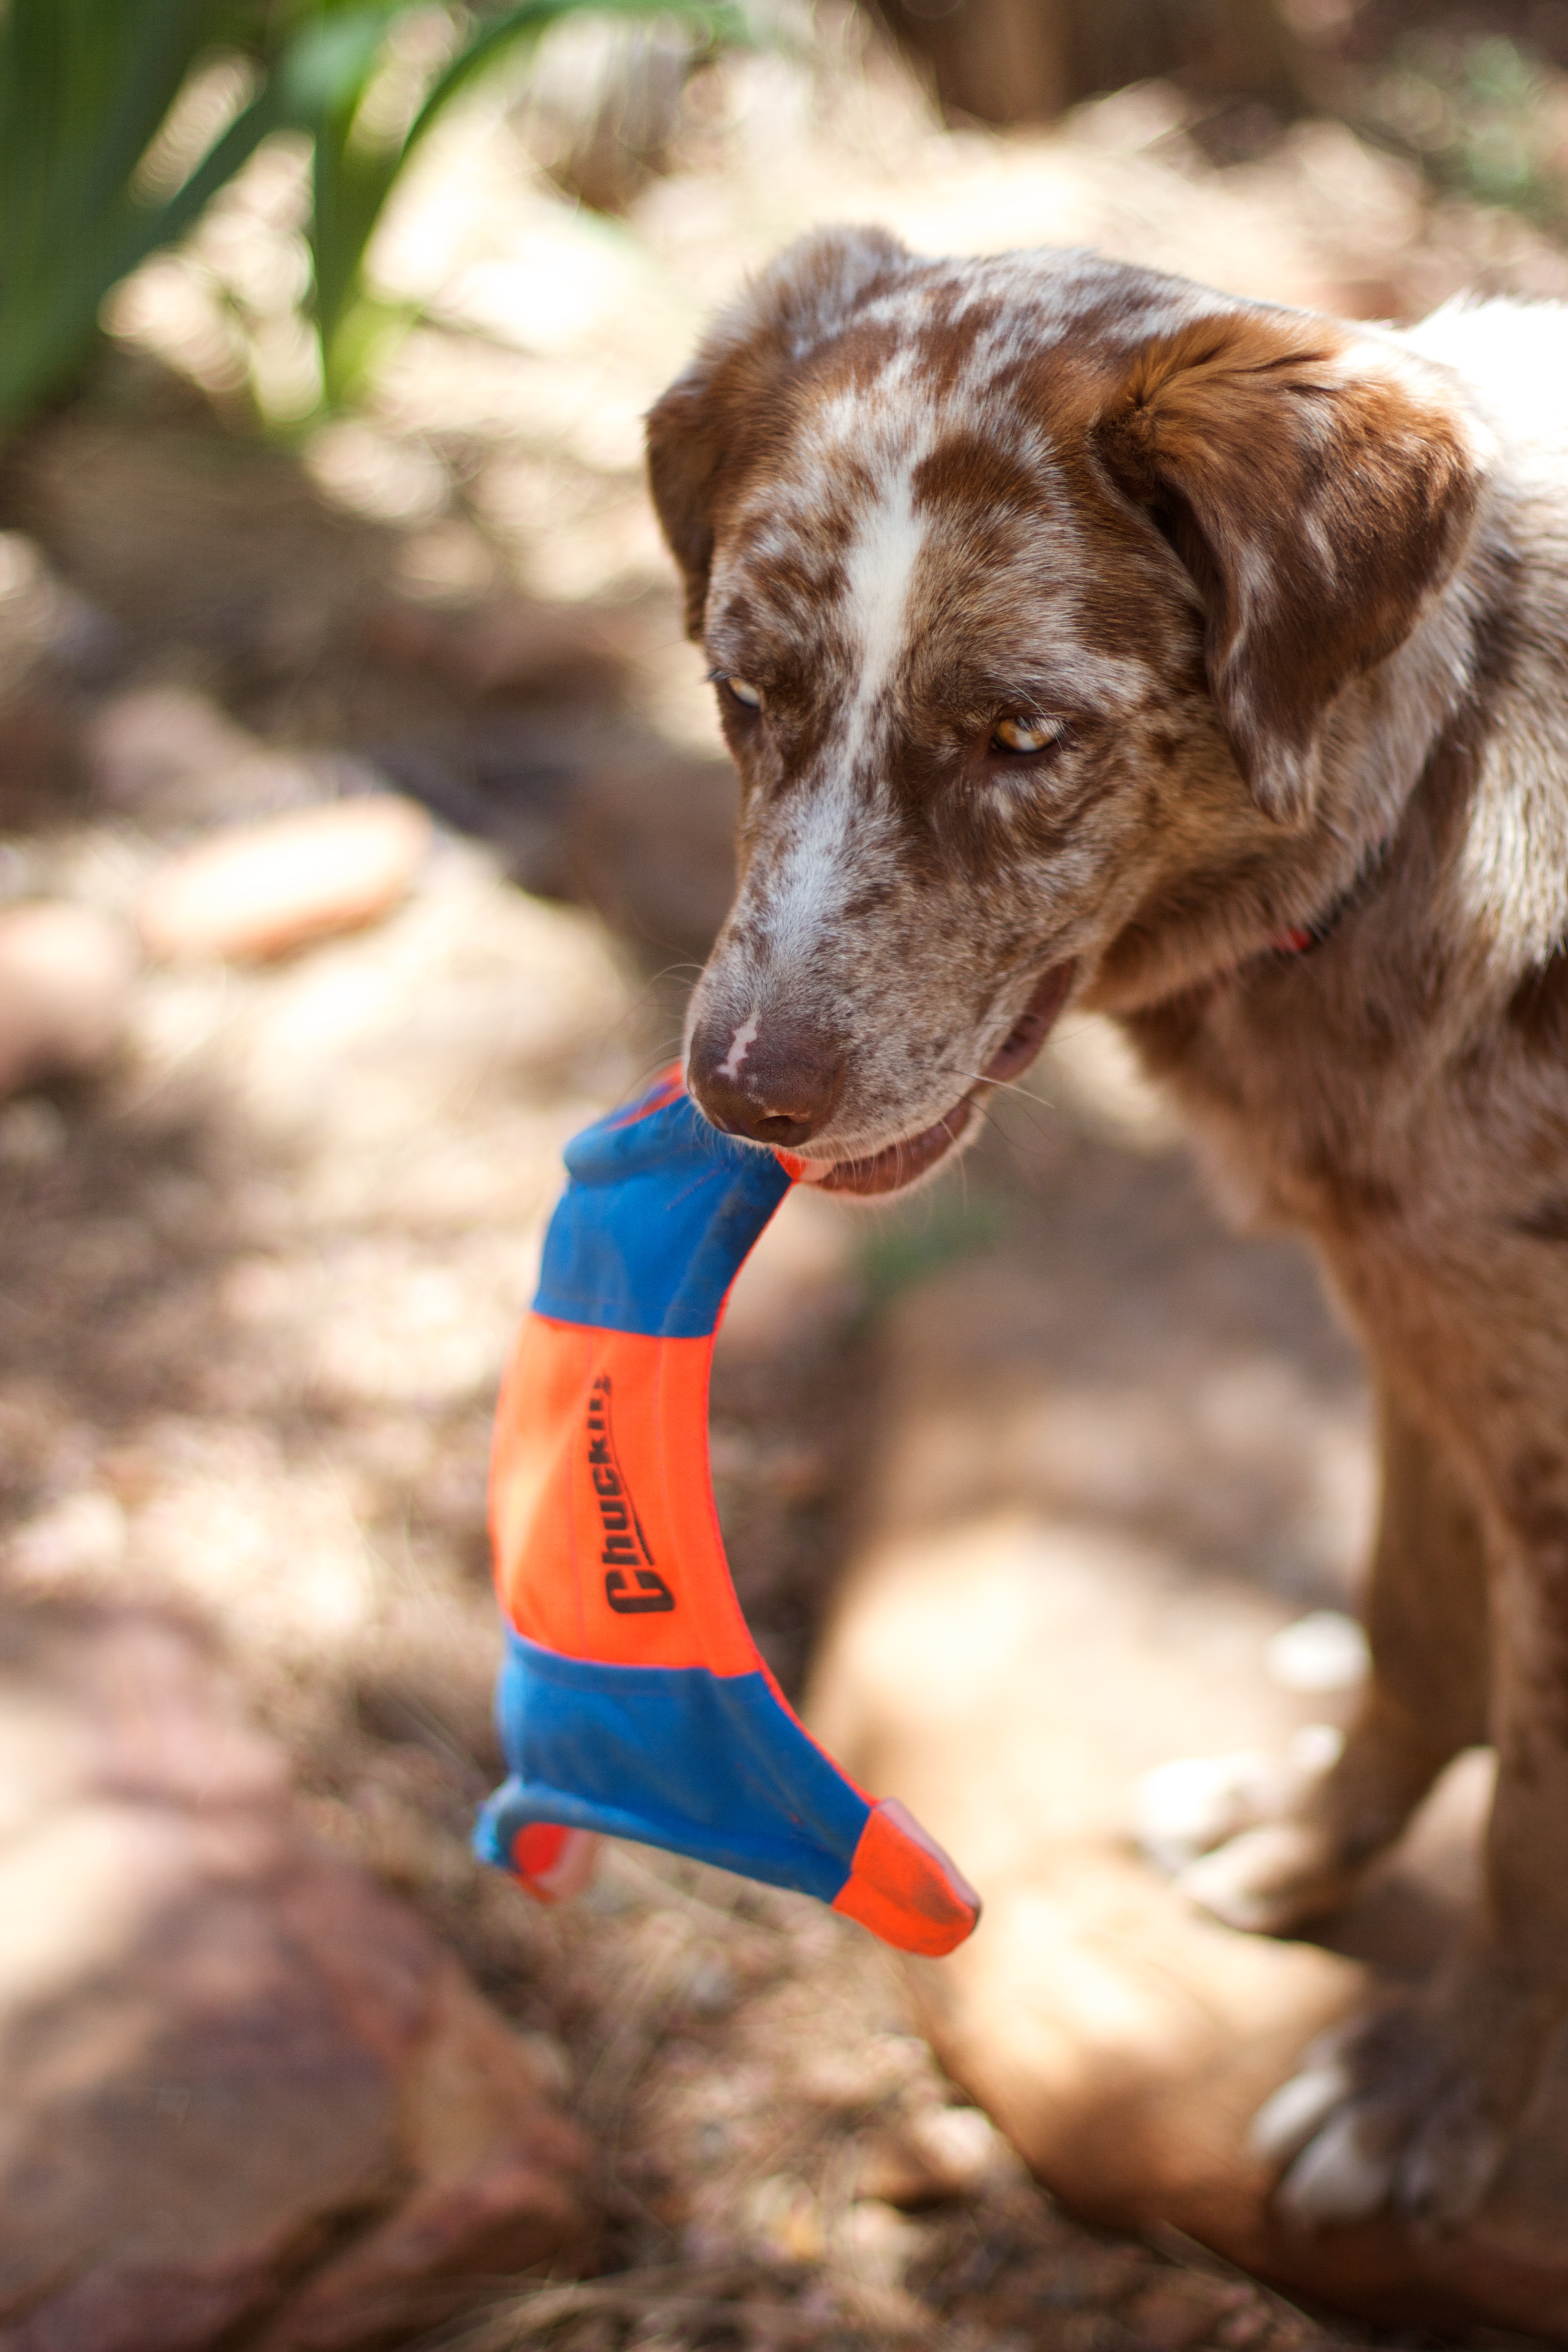
puppy, dog, mammal, vertebrate, felix, dog like mammal